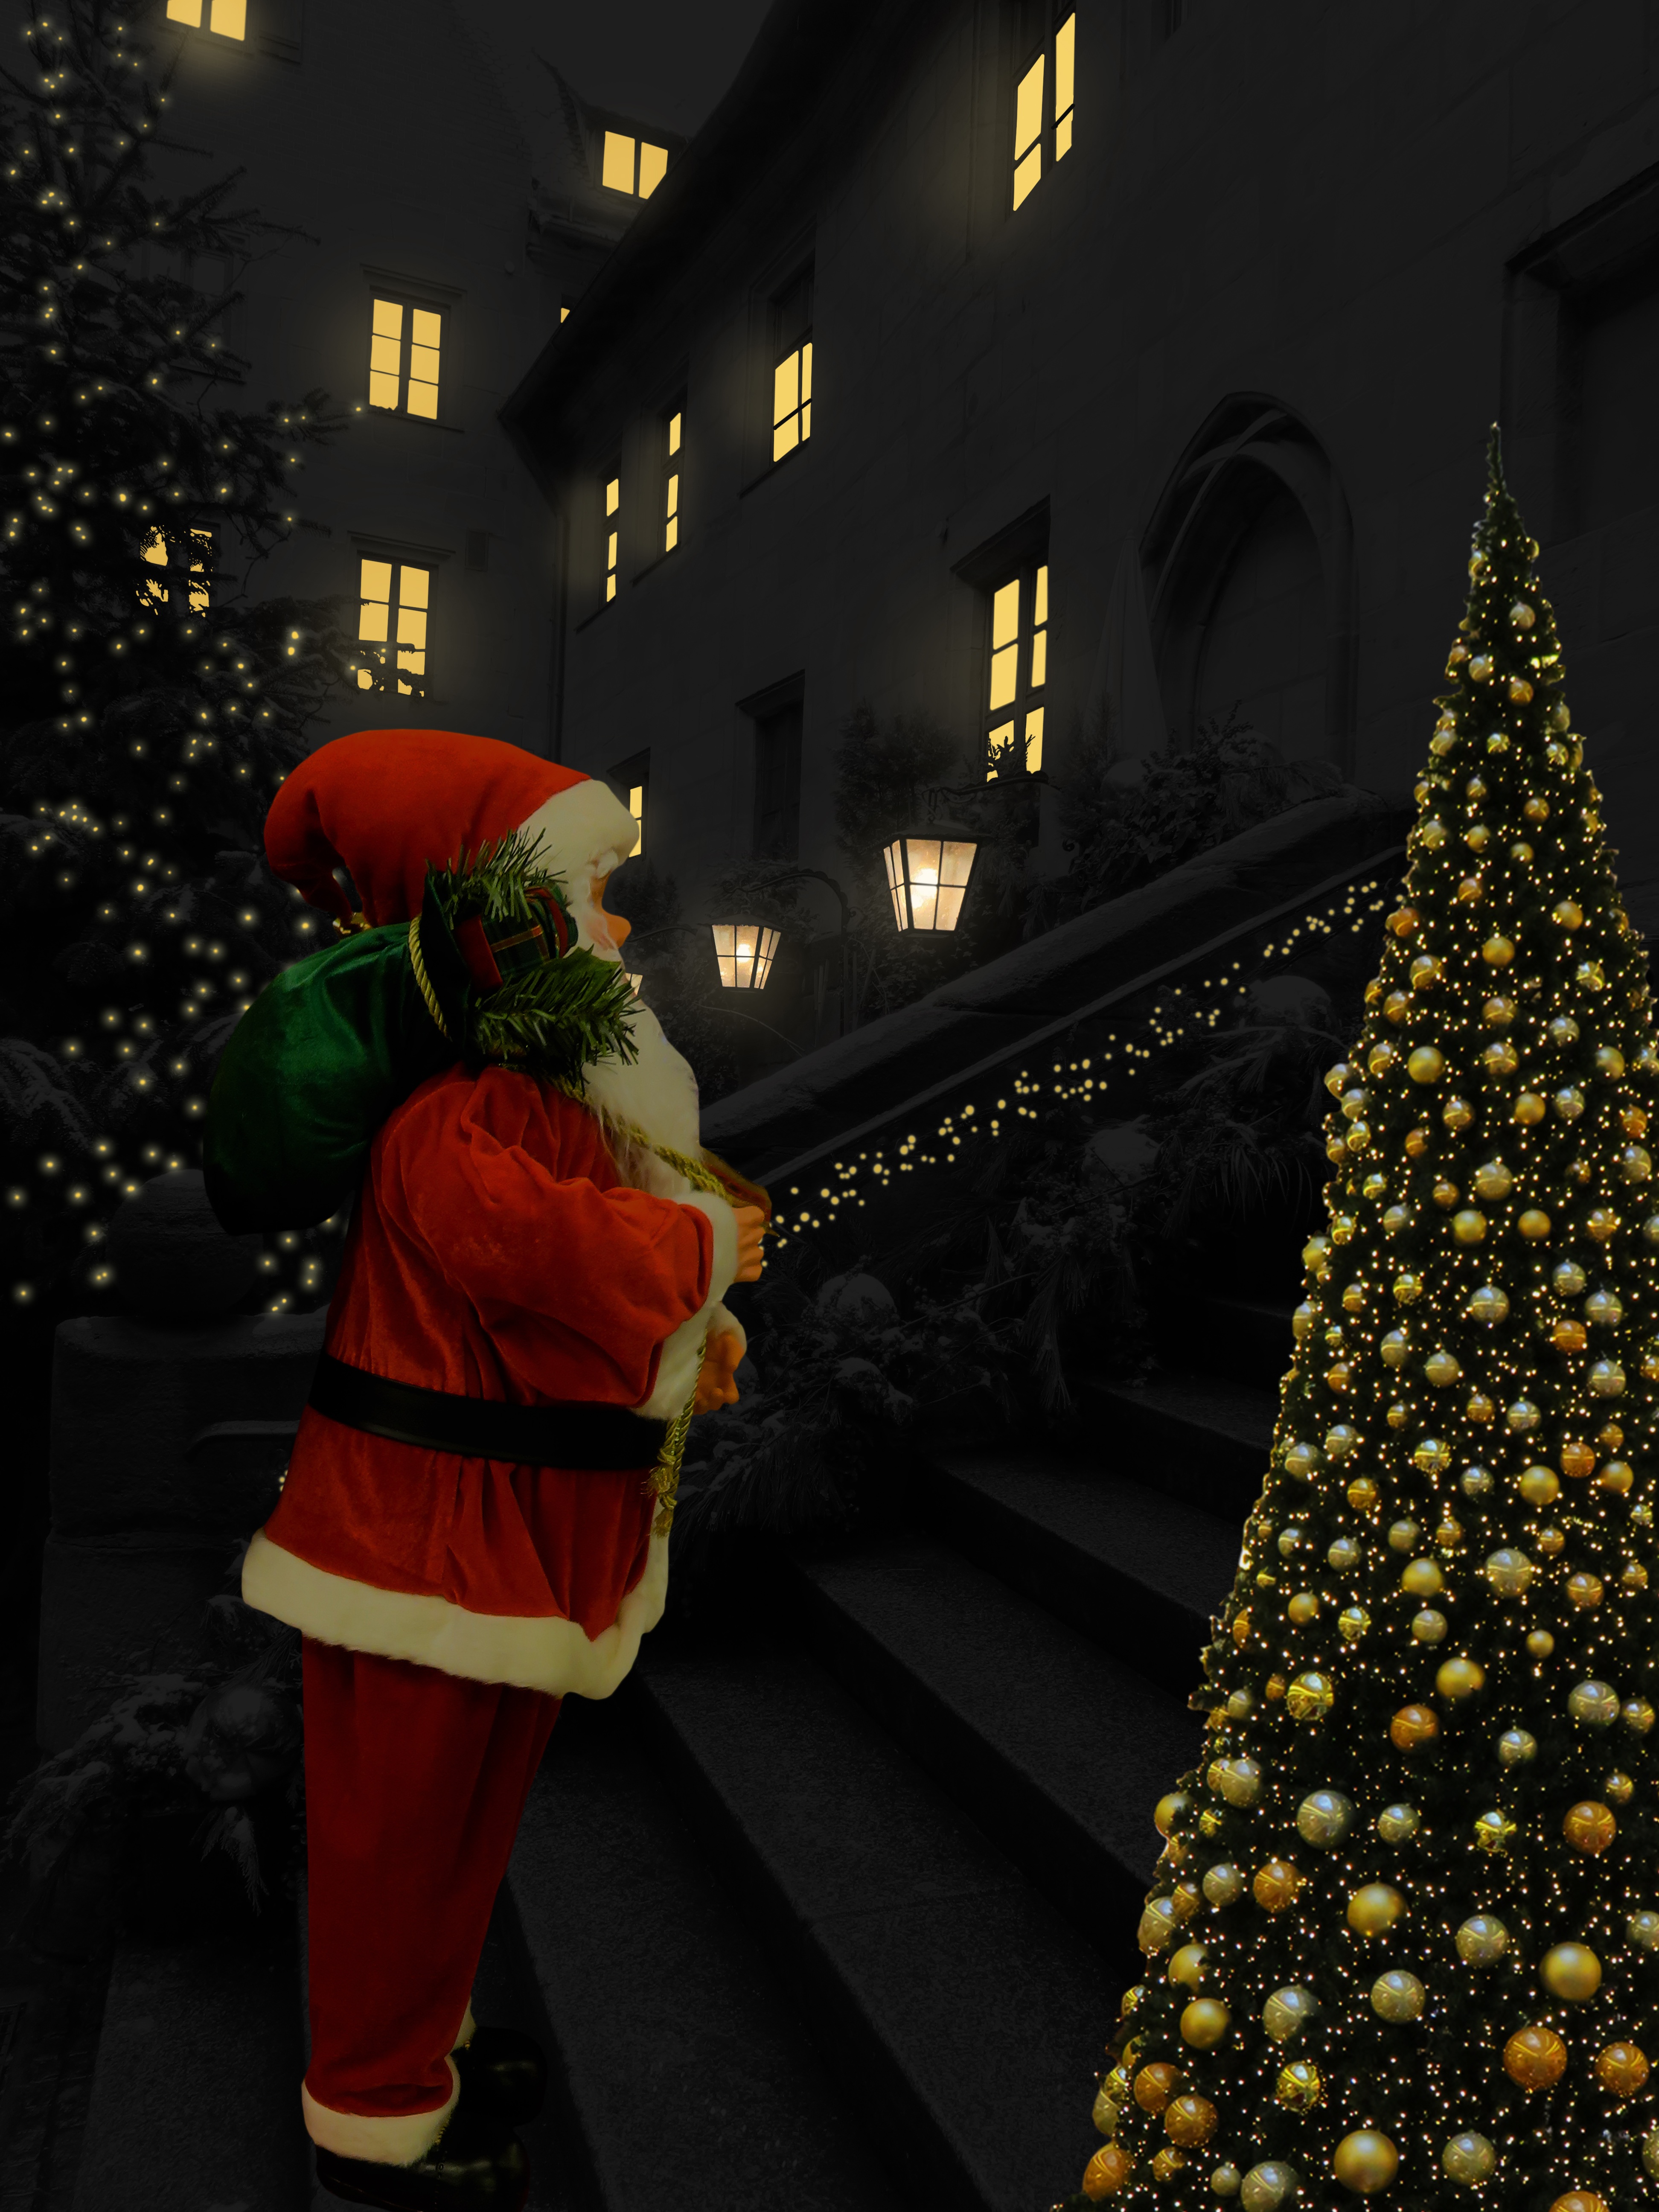
night, red, color, holiday, yellow, christmas, christmas tree, christmas decoration, gifts, christmas time, lights, assembly, santa claus, surprise, screenshot, christmas story, christmas eve